Battery Park City

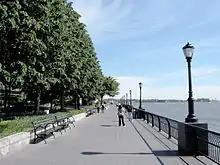
The esplanade

During the late-1970s and early-1980s, the site hosted Creative Time's landmark Art on the Beach sculpture exhibitions. On September 23, 1979, the landfill was the site of an anti-nuclear rally attended by 200,000 people.